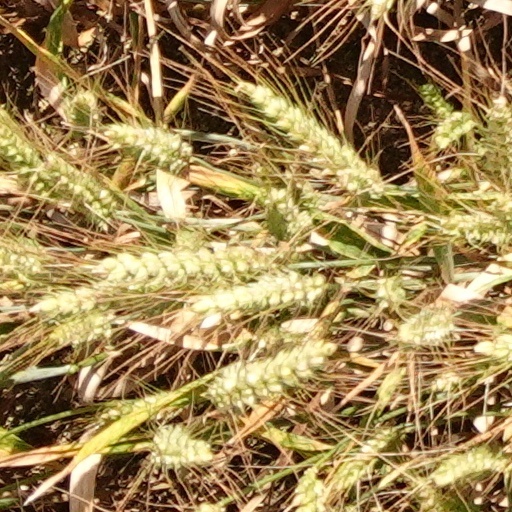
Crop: wheat